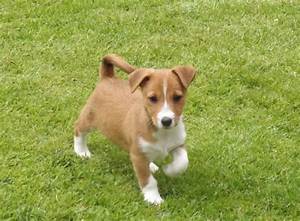
Label: dog